Harrestedgård

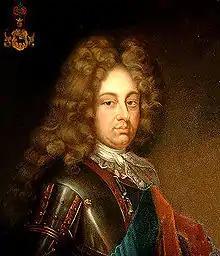
Carl Adolf von Plessen

Holger Vind's son, Vilhelm Carl Vind, sold Harrestedgård to Carl Adolf von Plessen. Plessen was already the owner of seven estates on the southern part of Zealand. Having no children, Plessen established De Plessenske Fideikommisgodser. Many of the later owners spent most of their time on their German estates.